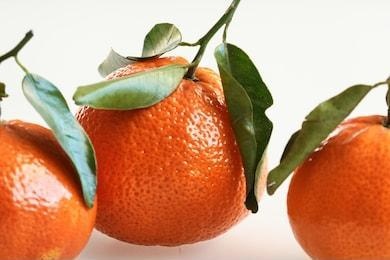
Label: mandarine